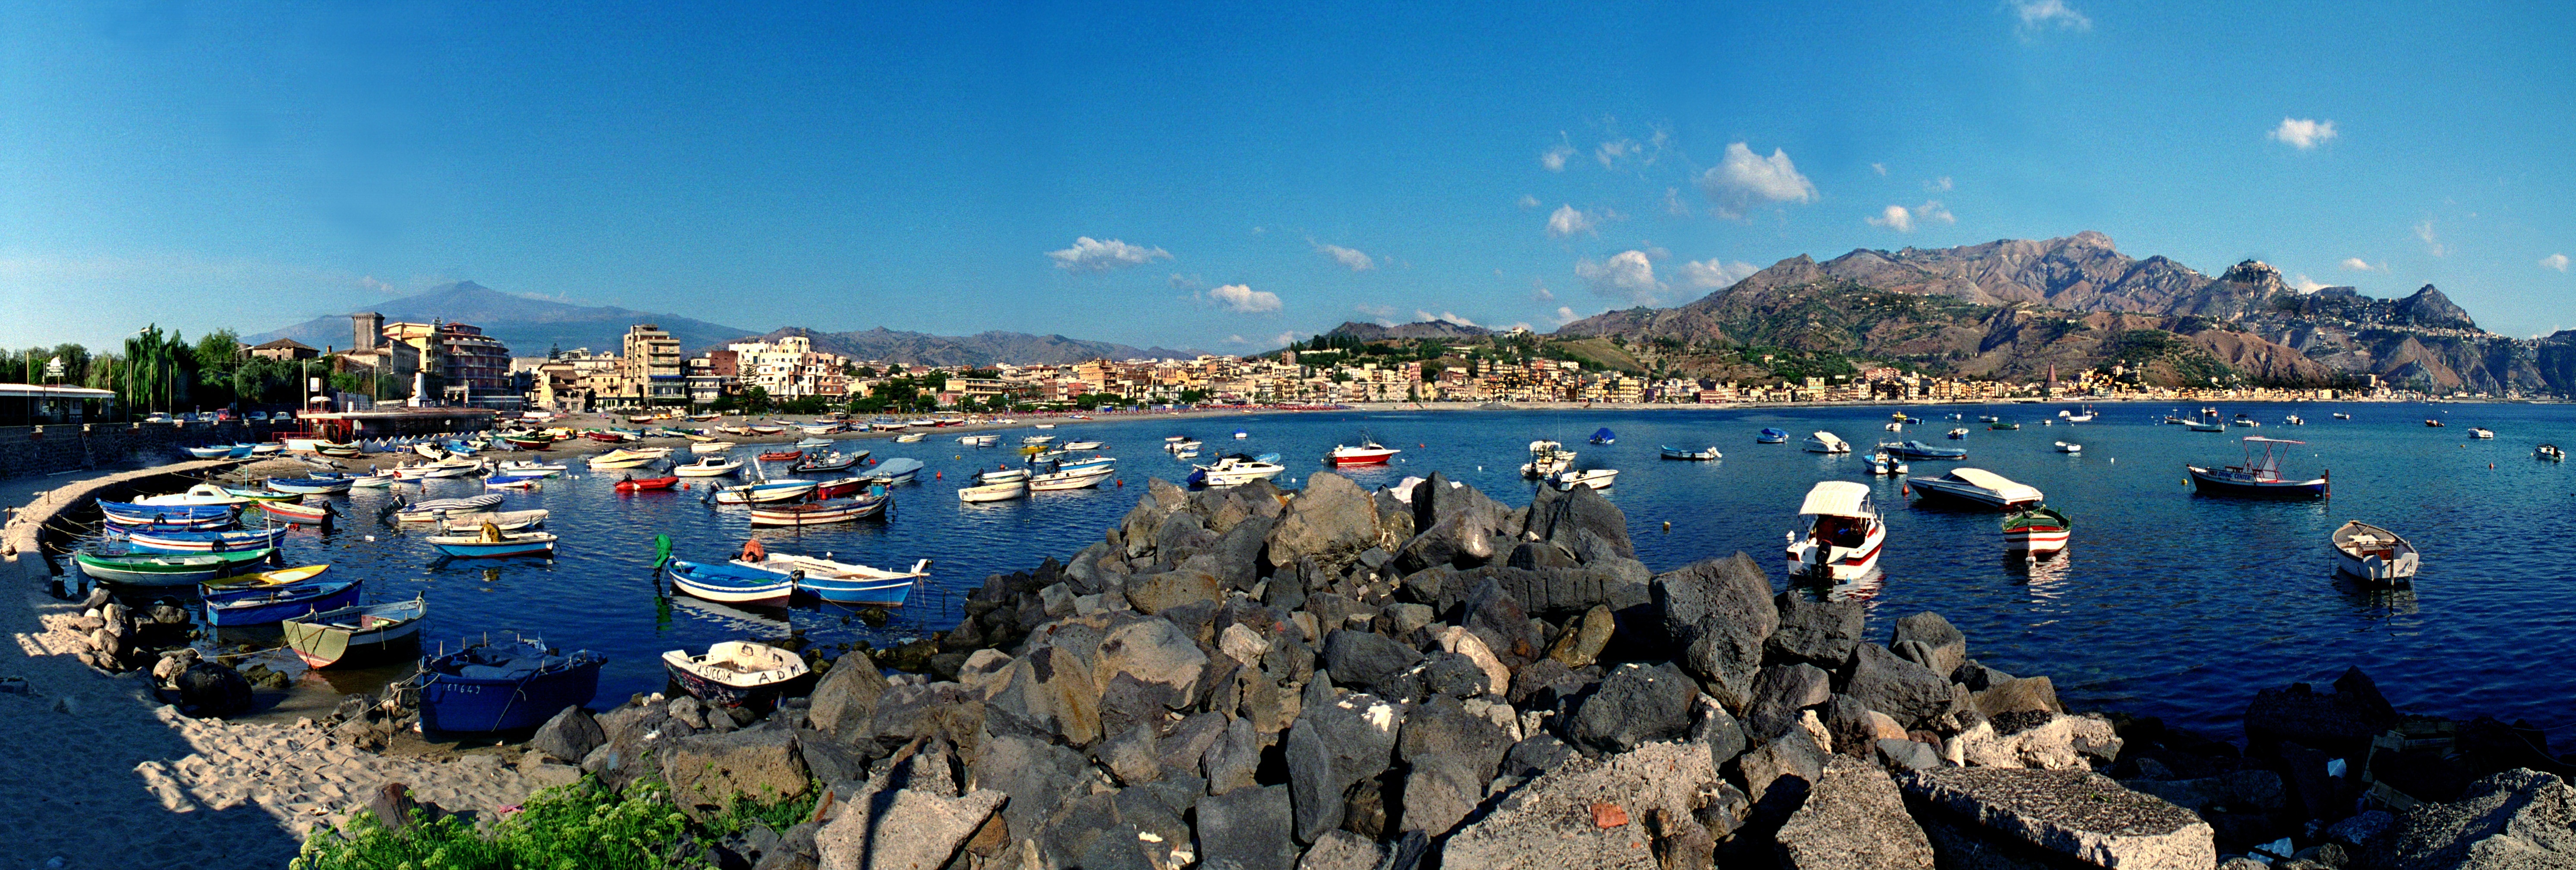
beach, sea, coast, panorama, coastline, bay, italy, marina, tourism, boats, sicily, taormina